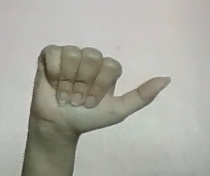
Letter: dhad